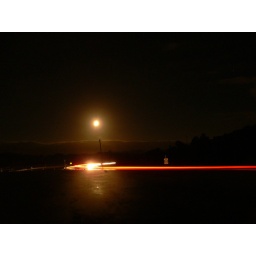
cars hiss by my window under the full moon